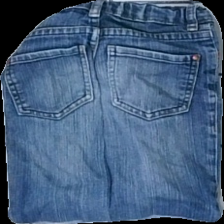
View: back
Type: Skirt
Category: Children
Brand: Not in the list
Brand text on label: Twinkle
Colors: Blue
Material: 87% cotton, 13% elastane
Cut: Regular
Size: 104
Season: All
Price range: <50
Recommended usage: Export
Comment: Closed seams, not wearable